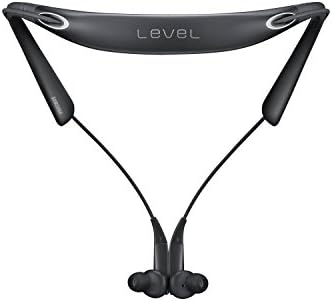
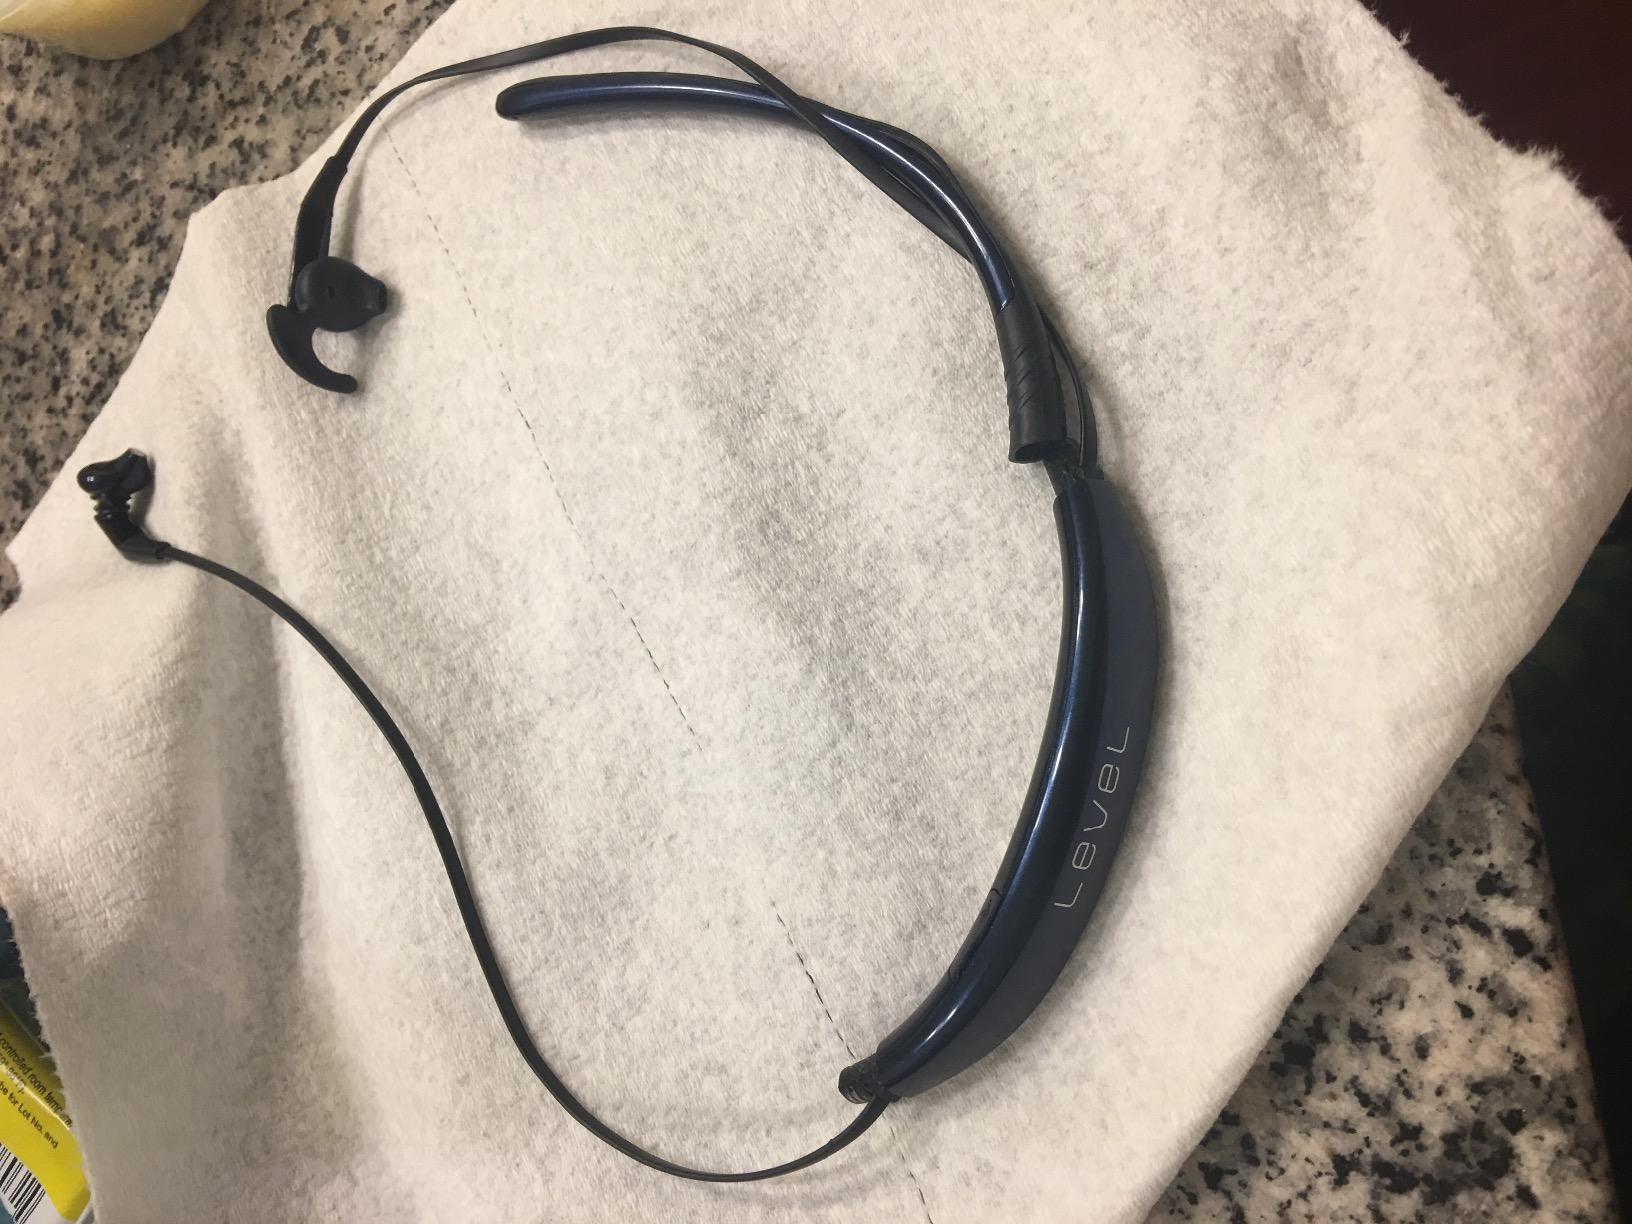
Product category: headphones
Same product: no